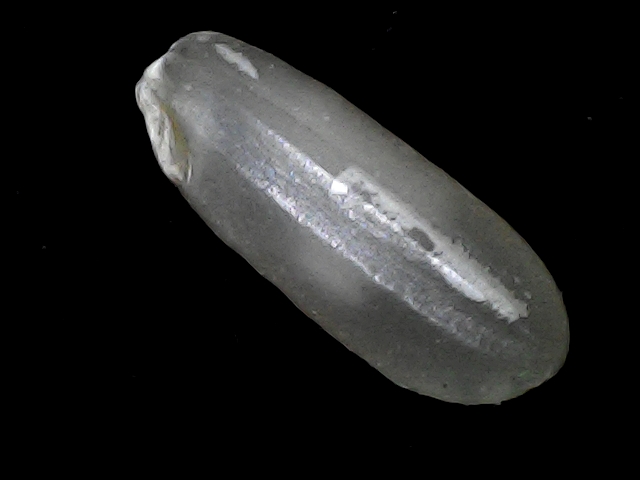
Rice variety: BRRI74